John Peter Salling

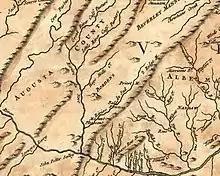
Salling's homestead in Augusta County, Virginia (spelled "John Petter Salley"), on the James River (lower edge of map). Depicted on a 1757 map of Virginia and Maryland.

In 1740 he and his brother Adam built a log cabin on the banks of the James River at its confluence with the Maury River in Augusta County, Virginia. He later wrote in his journal: "In the year 1740, I came from Pennsylvania to the part of Orange County now called Augusta; and settled in a fork of James River close under the Blue Ridge Mountains of the West Side, where I now live." On 6 July 1741, he obtained a patent for 400 acres on the James River.